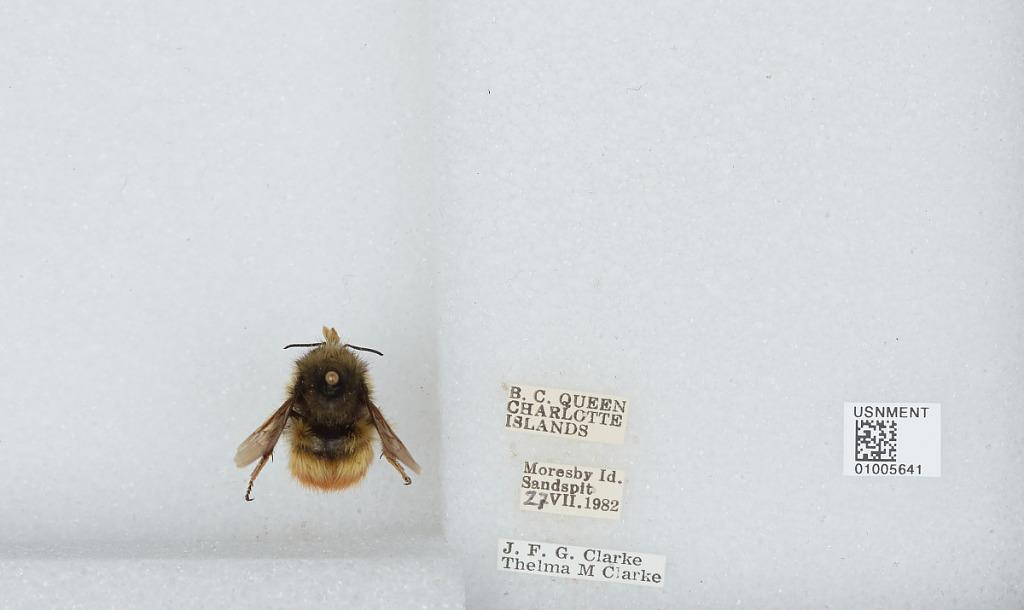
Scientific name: Bombus (Pyrobombus) flavifrons Cresson
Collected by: J. Clarke & T. Clarke
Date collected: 1982-7-27
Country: Canada
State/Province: British Columbia
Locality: Sandspit, Moresby Island, Queen Charlotte Islands
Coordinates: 48.6994, -123.299